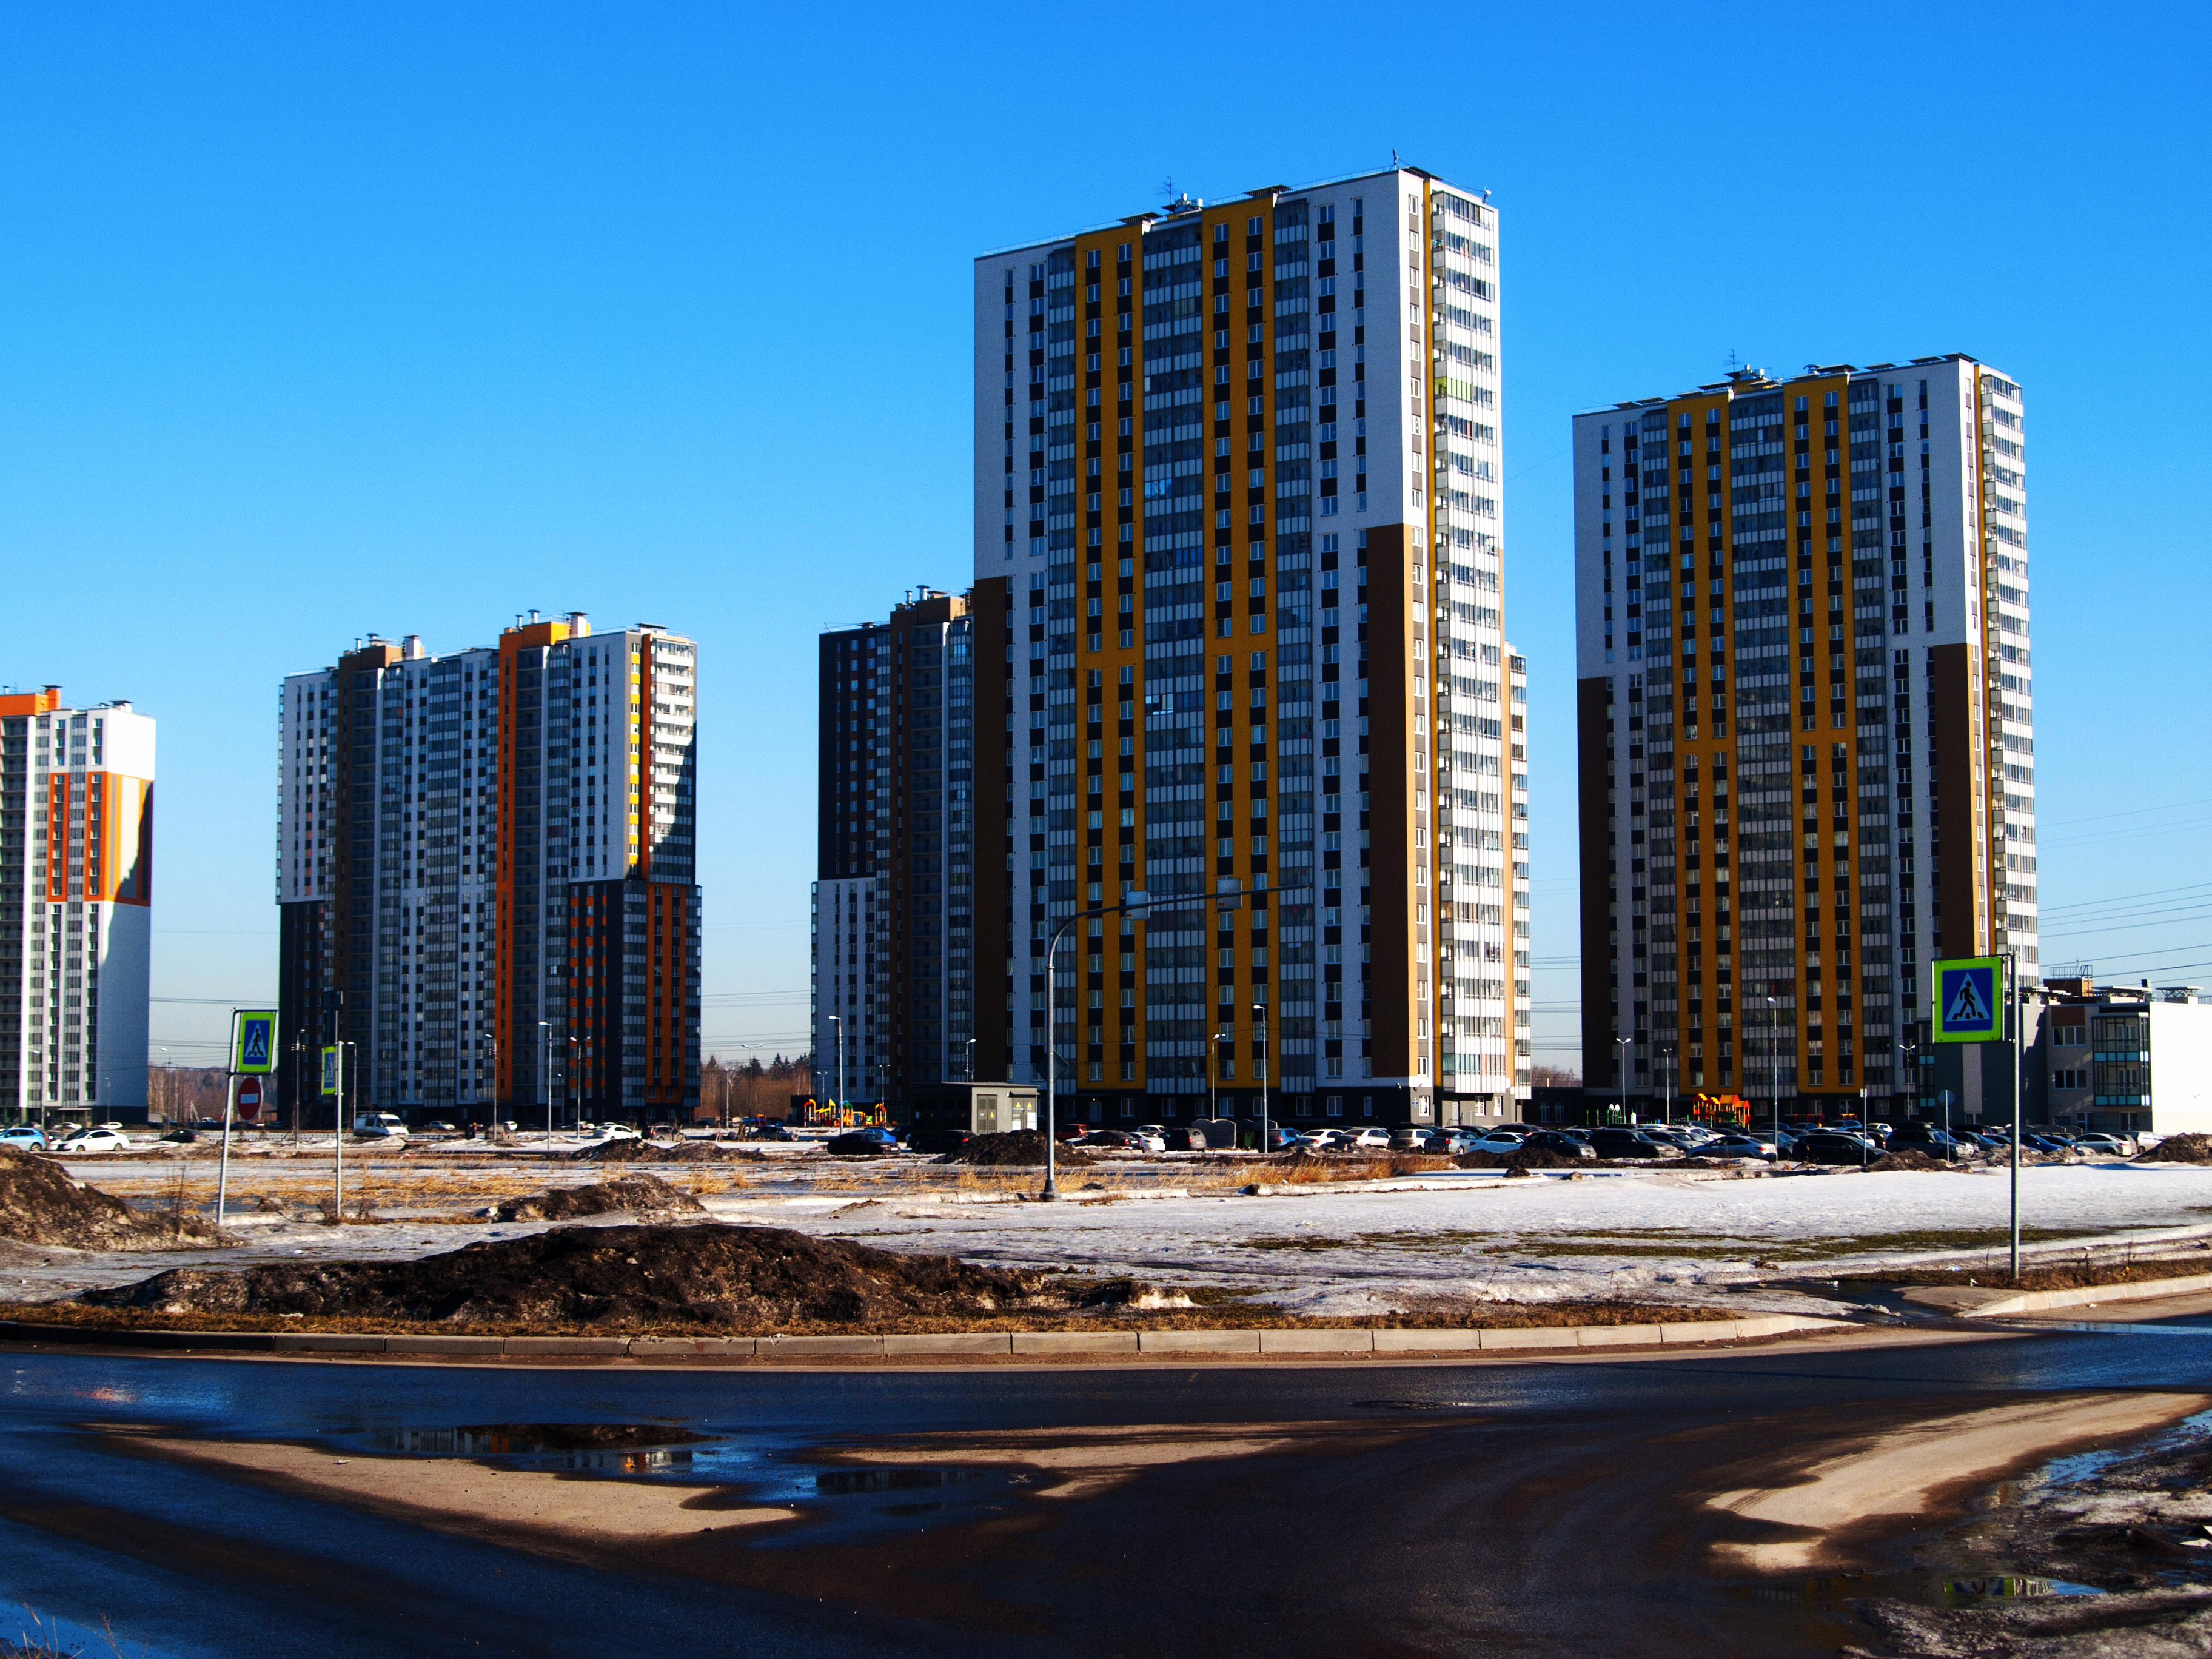
images, sky, building, skyscraper, daytime, water, urban design, tower block, house, condominium, neighbourhood, residential area, tower, commercial building, real estate, city, tree, horizon, cityscape, urban area, mixed use, metropolis, apartment, landscape, facade, headquarters, winter, reflection, downtown, roof, corporate headquarters, evening, skyline, suburb, night